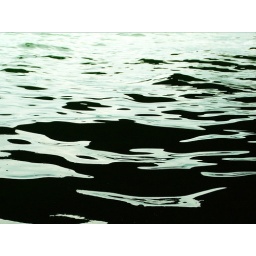
Well I had to take at least one shot of some water whilst walking around with Lawatt